The Big Show (1960 film)

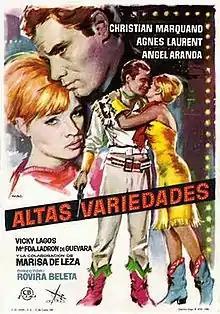

The Big Show (Spanish: Altas variedades) is a 1960 French-Spanish drama film directed by Francisco Rovira Beleta and starring Christian Marquand, Agnès Laurent and Ángel Aranda.